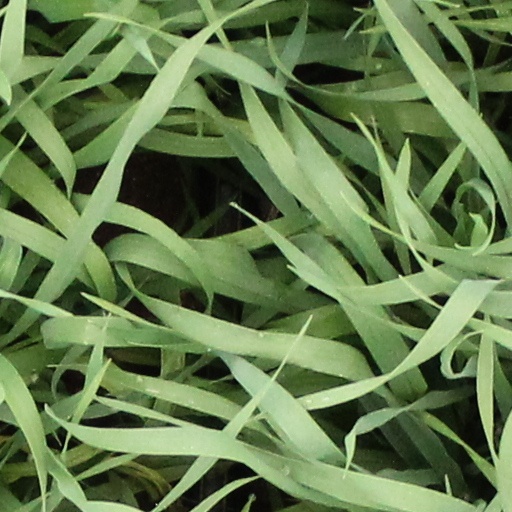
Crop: wheat